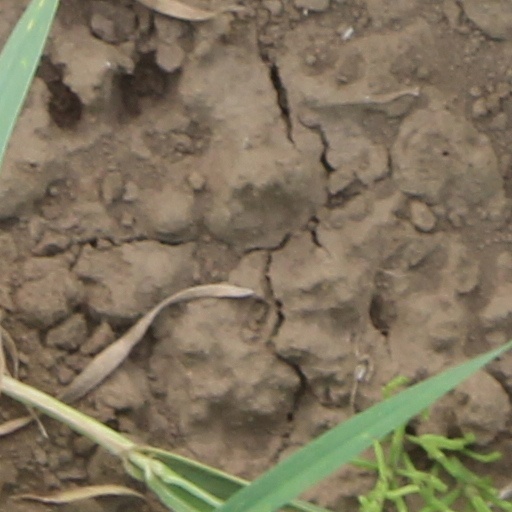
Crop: wheat